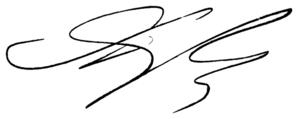
Dzjokhar Dudajev
Dzjokhar Musajevitj Dudajev var en sovjetisk general i luftvåbenet, tjetjensk leder og den første præsident i den tjetjenske republik Ichkeria, en løsrivelsesrepublik i kølvandet på Sovjetunionens opløsning i starten af 1990'erne. I slutningen af Den Første Tjetjenske Krig, 21. april, blev Dudajev dræbt af to russiske laserguidede missiler, han blev efterfulgt af sin vicepræsident Zelimkhan Jandarbijev og senere efter et folkevalg, af sin stabschef Aslan Maskhadov.